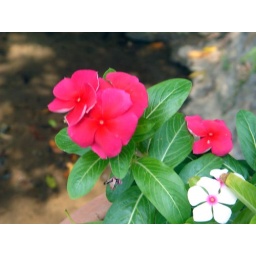
Red and White flowers in the flower garden. Chiang Mai, Thailand